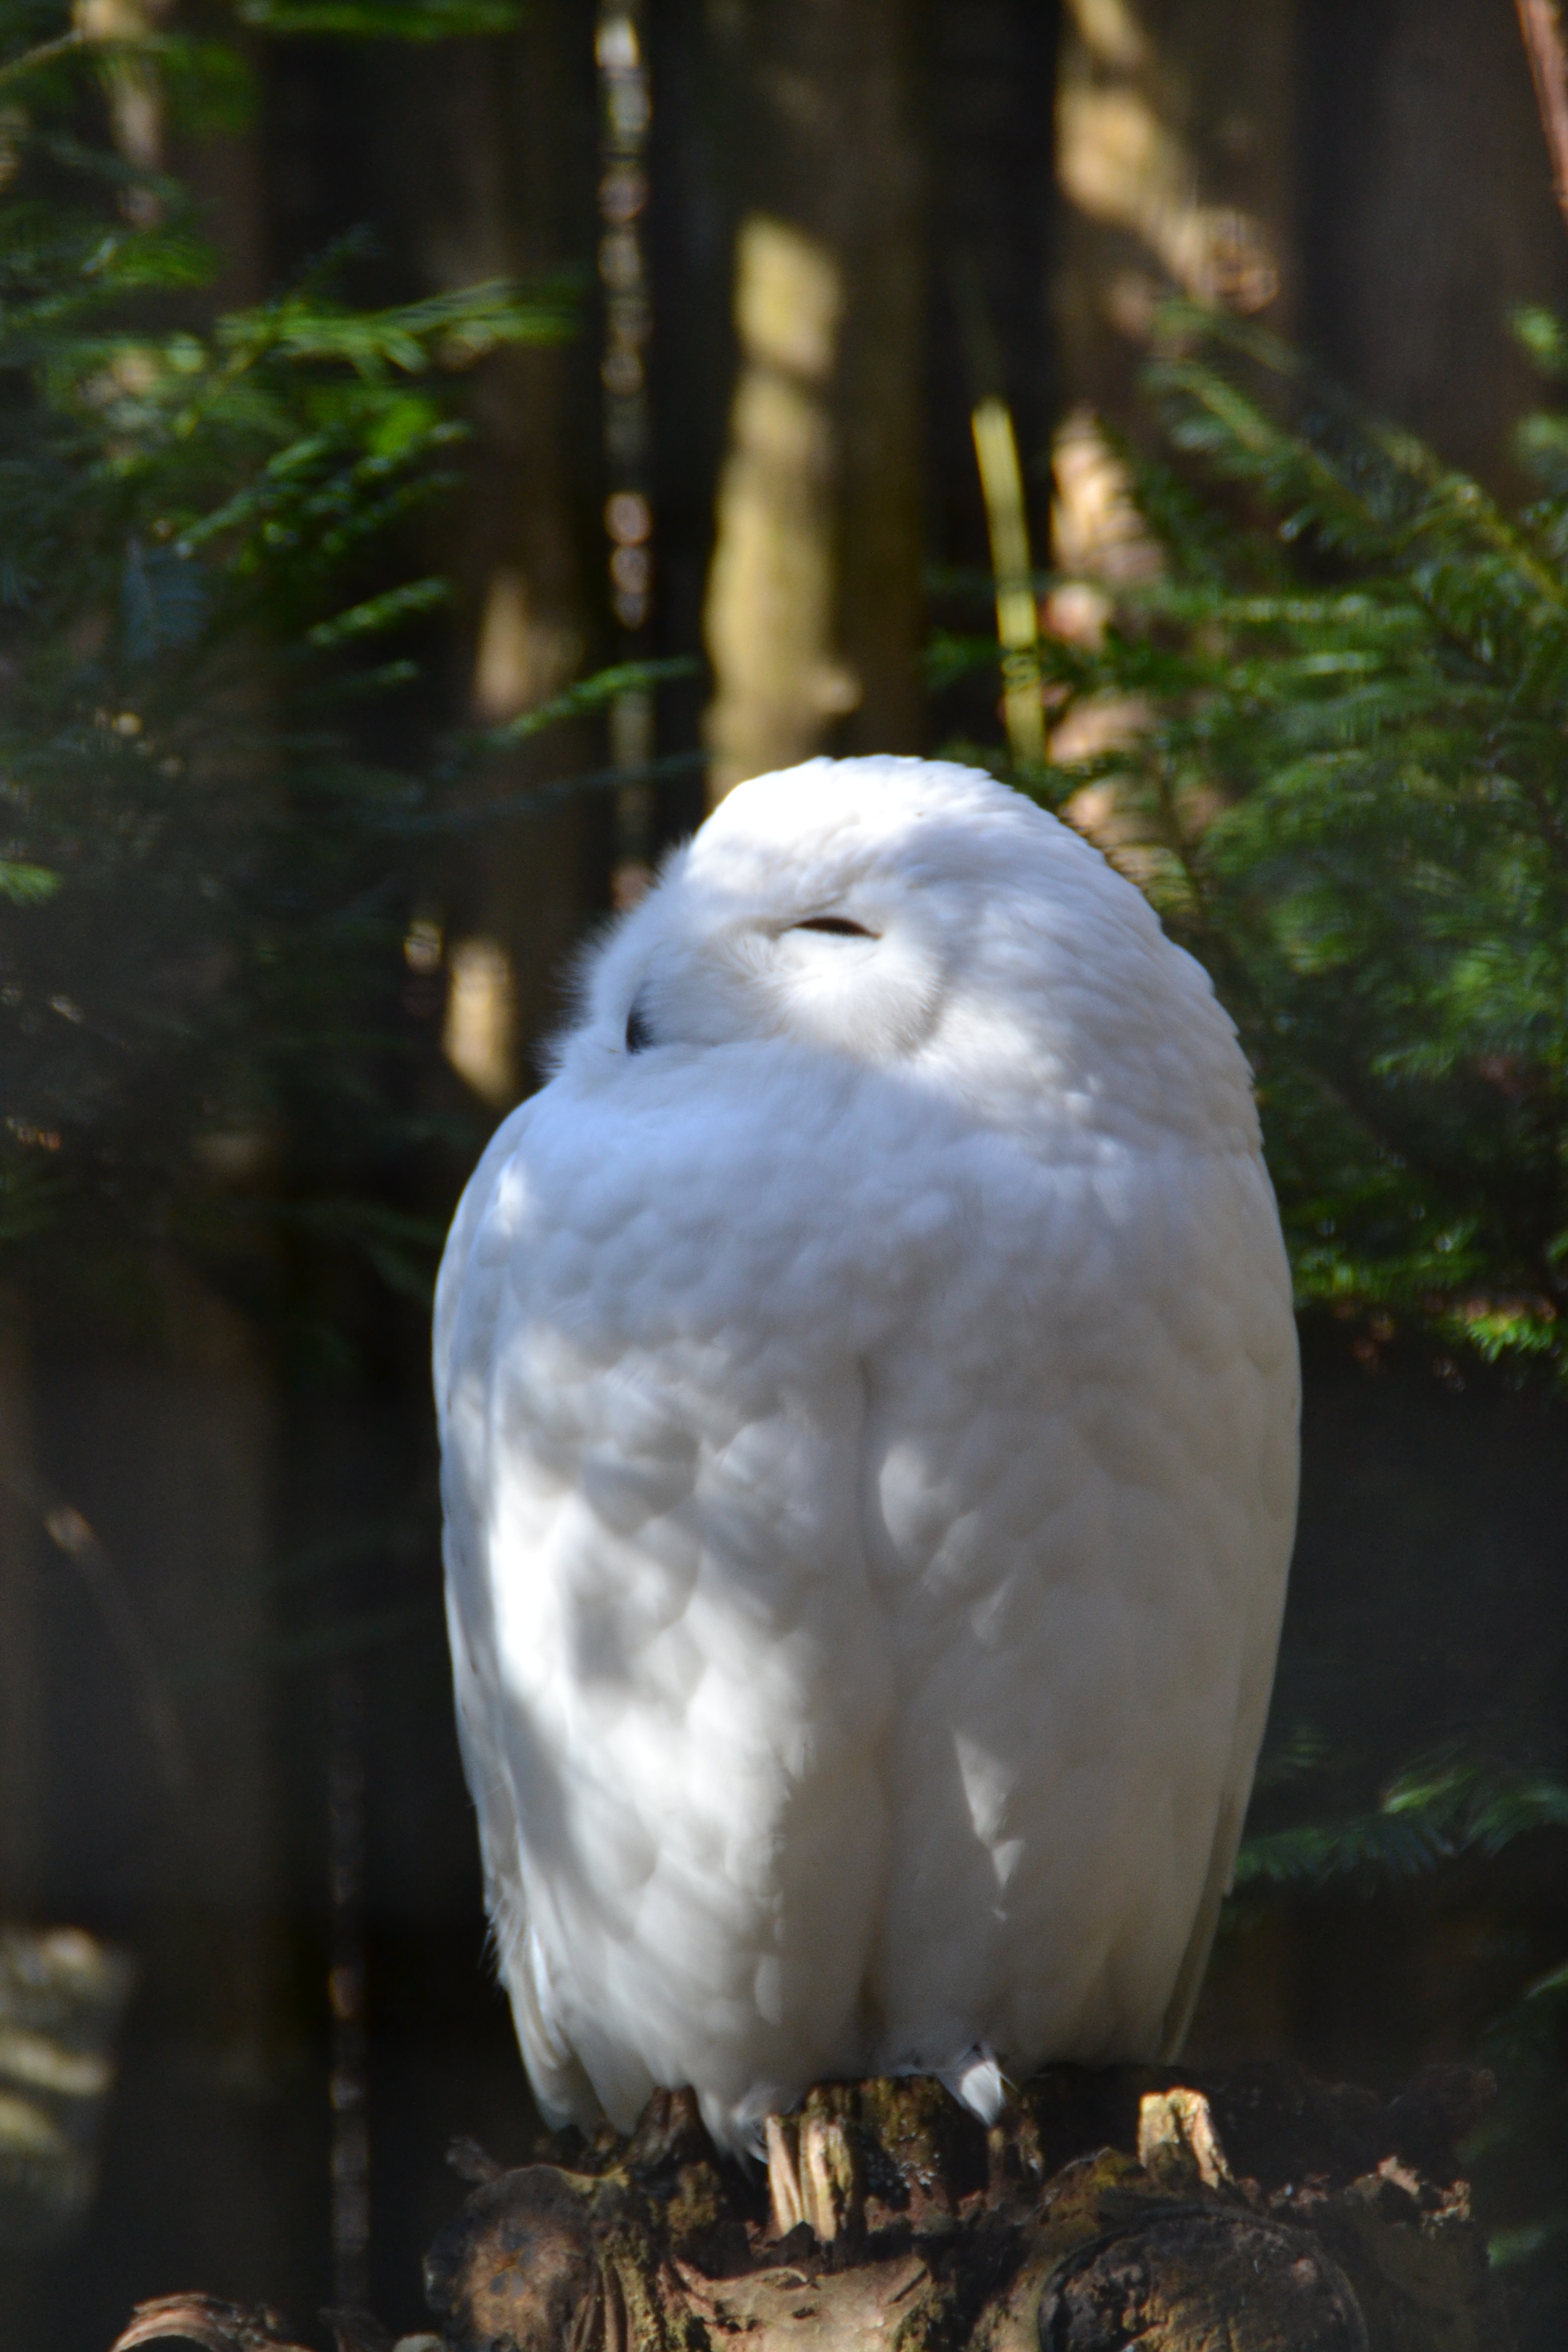
nature, snow, bird, animal, fly, wildlife, wild, zoo, beak, feather, fauna, plumage, bird of prey, snowy owl, wild animal, birds, vertebrate, bill, animal world, wildlife photography, graceful